King of the River (film)

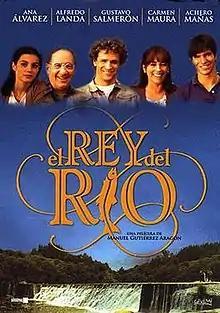

King of the River is a 1995 Spanish drama film directed by Manuel Gutiérrez Aragón. It was entered into the 45th Berlin International Film Festival.